Support the Girls

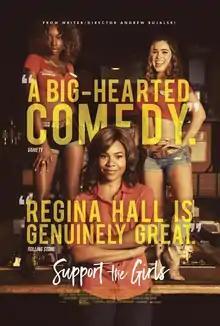
Theatrical release poster

Support the Girls is a 2018 American comedy film written and directed by Andrew Bujalski. It stars Regina Hall, Haley Lu Richardson, James LeGros, Shayna McHayle, Dylan Gelula, AJ Michalka, Brooklyn Decker, Jana Kramer, John Elvis, Lea DeLaria, and Victor Isaac Perez.